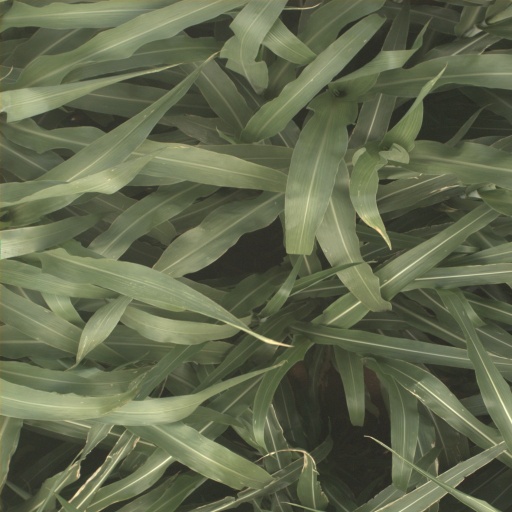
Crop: sorghum